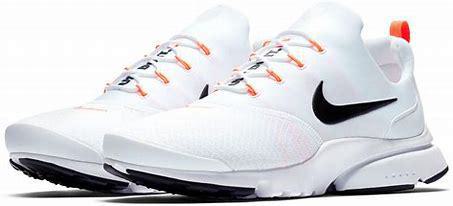
Brand: Nike
Model: Presto Fly